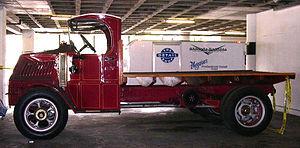
L'entraînement par chaîne est une manière de transmettre la puissance mécanique d'un endroit à un autre. Il est souvent utilisé pour transmettre la puissance aux roues d'un véhicule, en particulier les vélos et les motos. Il est également utilisé dans une grande variété de machines en plus de véhicules.